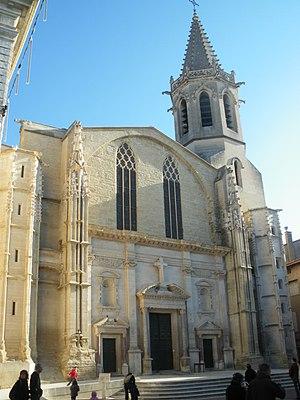
Cathédrale Saint Siffrein de Carpentras
Ce tableau présente la liste de tous les monuments historiques classés ou inscrits dans la ville de Carpentras, Vaucluse, en France.